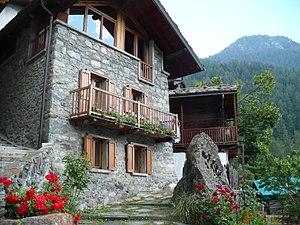
La Vallée d'Aoste, communément appelée Val d'Aoste, est une région à statut spécial d'Italie située dans le Nord-Ouest du pays, exerçant également les prérogatives d'une province. Elle tire son nom de son chef-lieu, Aoste. Ses habitants sont appelés les Valdôtains. La superficie de la Vallée d'Aoste est de 3 263,25 km². Elle est divisée en huit unités de communes réparties sur 74 communes.